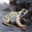
Label: frog